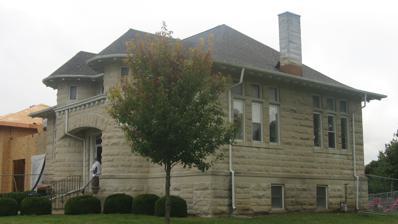
Building: El Paso Public Library (Illinois)
Country: United States of America
Year built: 1907
United States historic place El Paso Public Library U.S. National Register of Historic Places Front and eastern side Show map of Illinois Show map of the United States Location 149 W. First St., El Paso, Illinois Coordinates 40°44′22.5″N 89°1′7″W / 40.739583°N 89.01861°W / 40.739583; -89.01861 Area less than one acre Built 1906 ( 1906 ) -07 Built by Joseph A. Reichel Architect Paul O. Moratz Architectural style Romanesque MPS Illinois Carnegie Libraries MPS NRHP reference No. 94000972 Added to NRHP August 16, 1994 The El Paso Public Library is a Carnegie library located at 149 West First Street in El Paso , Illinois , United States . The library building was built in 1906–07 to house the city's library, which originated in 1873. Architect Paul O. Moratz designed the building in the Richardsonian Romanesque style. The library was added to the National Register of Historic Places in 1994. History The library's existence dates back to 1873, when the Ladies' Library Association formed in El Paso. The library was originally kept in a room of the Eagle Block Building; however, when that building burned down in 1894, the library was destroyed. Following the fire, the new library took on a temporary home while the Ladies' Library Association discussed finding a permanent building and giving the city control over the library. The city assumed ownership of the library in 1904 and approved a library tax the following year. In 1906, the city received a $6000 grant from the Carnegie Foundation for a library building. The library was completed the following year and dedicated on February 22, 1907; its collection included 1300 books from the library association and 500 new books ordered for the new building, and El Paso's citizens donated $1000 to purchase even more books. In 2010, the library began exploring the possibility of expanding the library facilities both to allow increases in usage and library materials and to provide for greater accessibility to the library. Fund raising took place through 2012 and 2013 and construction was begun in 2013. The expanded library opened in 2014. The additional space allowed for a greatly expanded children's library section in the Edward and Marjory Heiken Children’s Room, multi-use room especially for children's programming and additional public use computers.   The Lester Pfister History and Genealogy room houses a rotating collection of local artifacts of historical interest. The Drake Family-Heartland Bank Community Room is used both for library functions and as a meeting place for community organizations. In 2016 the Library Board voted to begin the process of converting the library from a municipal library linked to the City of El Paso to an independent library district which would serve both El Paso and the surrounding townships.   In 2017 the City Council of El Paso and the Library Board both voted in favor of the conversion.   In July 2017 the El Paso District Library was created and annexed land in the surrounding 4 townships to create a library district that included all Woodford County properties that were included in the El Paso Gridley School District.   This fulfilled the board's ambition of making library services available to all students in the El Paso Gridley School District. Architecture Pre-1912 postcard photo of the library Paul O. Moratz of Bloomington , who was also noteworthy for his work on his home city's White Place neighborhood, designed the library. Moratz gave the library a Richardsonian Romanesque design inspired by the Morgan Park Library in Chicago . The two-story building has a buff stone exterior with a brick foundation . Round turrets rise on either side of the library's front entrance; the turrets are linked by a segmental arch above the front door. The building's hip roof features exposed rafter tails all around and dentillated eaves above the entrance. The library was added to the National Register of Historic Places in 1994. When the Library Board decided to expand the library facilities in 2013, the board was clear that the historical building must be preserved.  Apace Design provided architectural services for the expansion and created a design that used a similar buff stone for the exterior.   Hein Construction was the primary contractor for the expansion project.   The excellent design and construction work allowed the creation of a modern, accessible library while preserving the original Carnegie Library's place on the Register of Historic Places. References